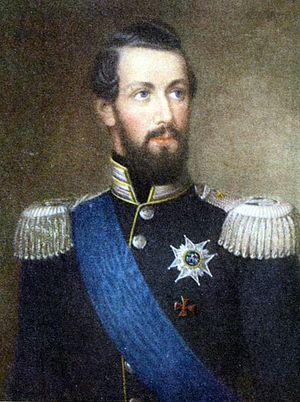
Les titres francophones de « prince héritier » ou « princesse héritière de Suède » correspondent en Suède à ceux de kronprins pour les princes et kronprinsessa pour les princesses.